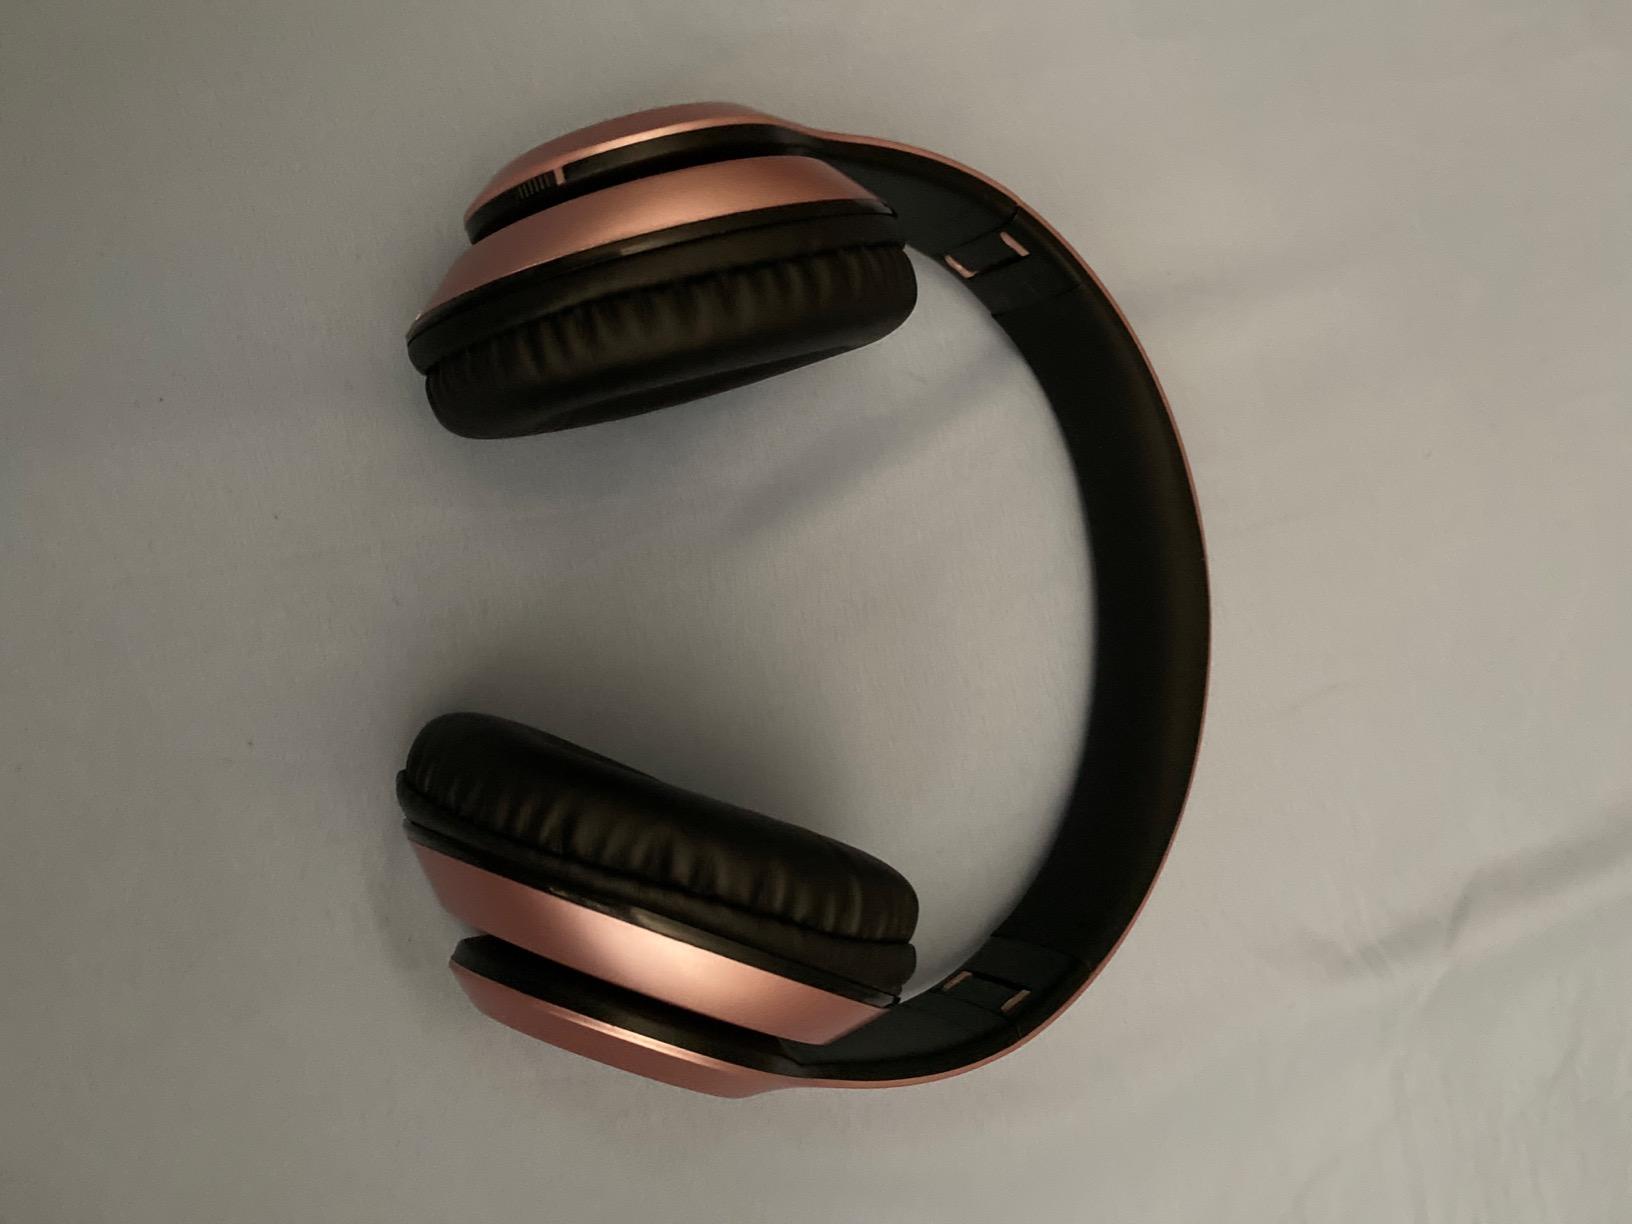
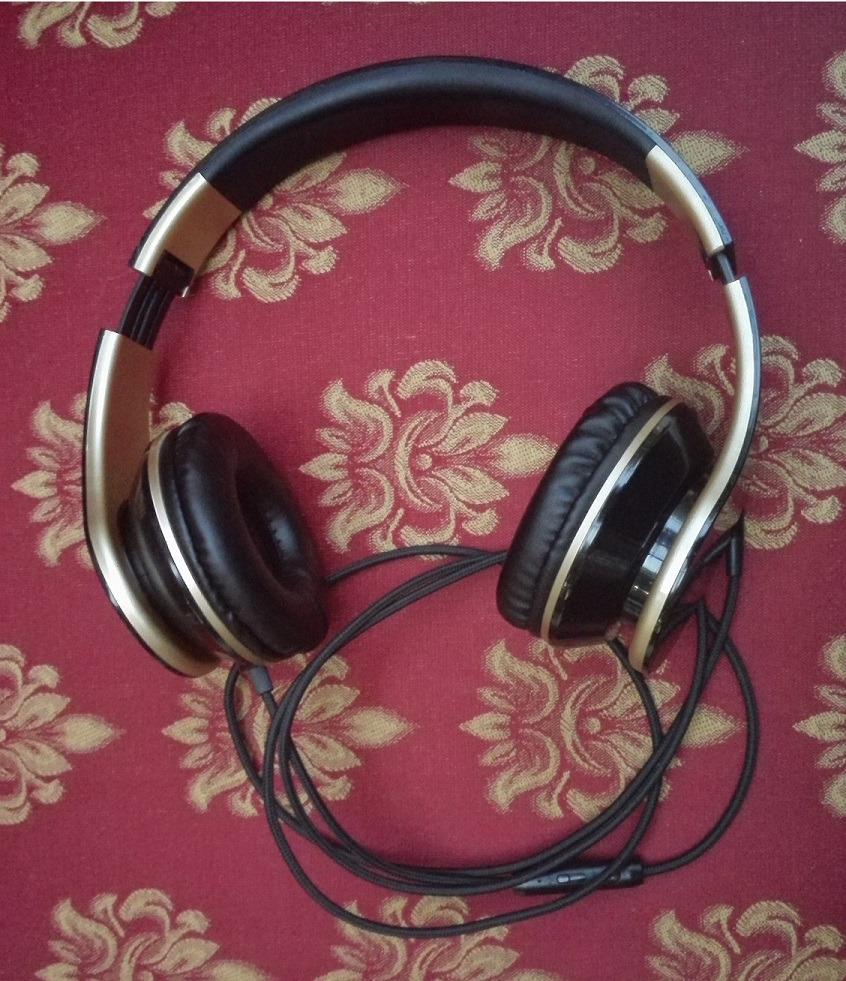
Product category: headphones
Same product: no